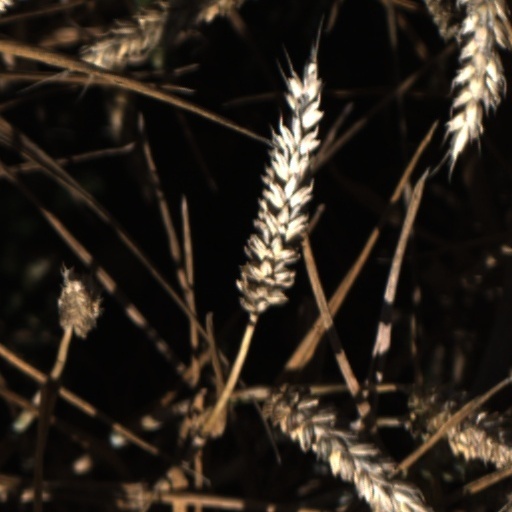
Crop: wheat